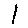
Label: 1